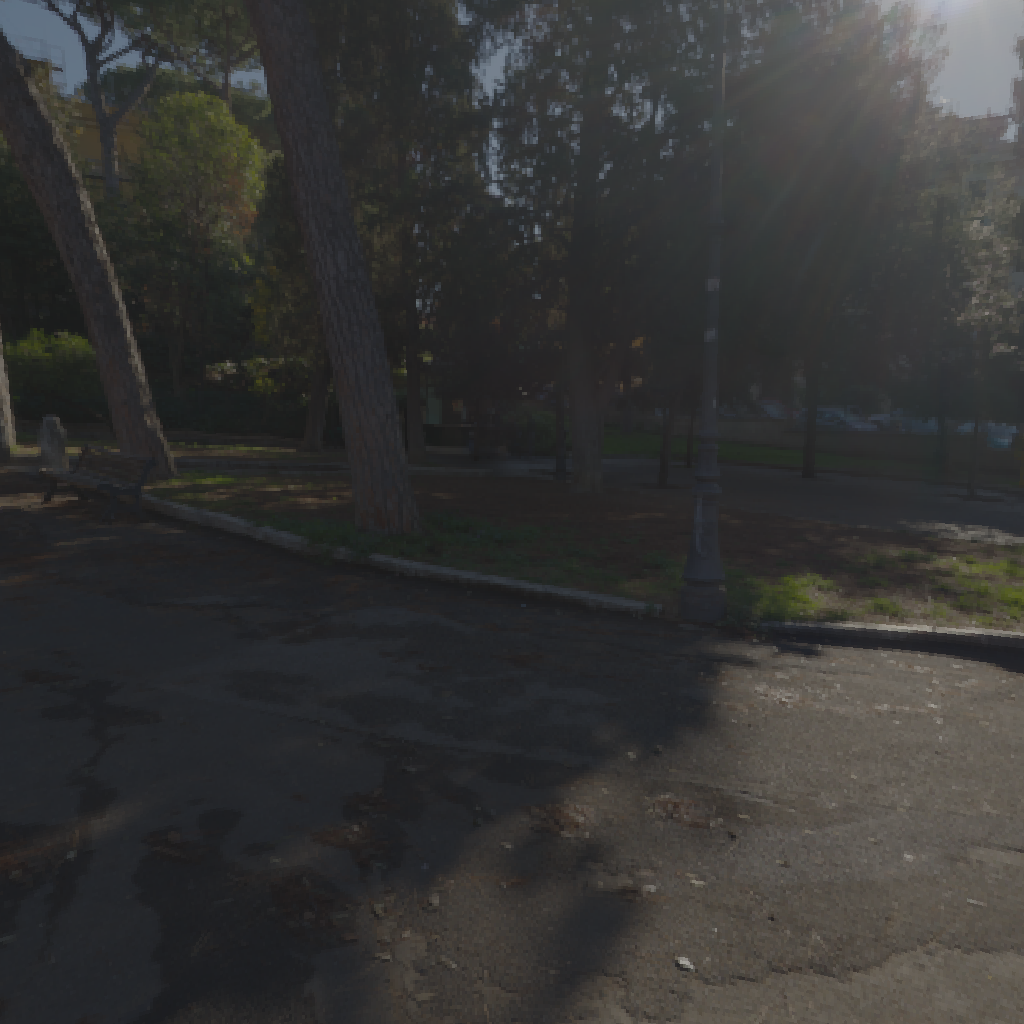
scene-linear HDR photo, Piazza Martin Lutero, outdoor, with visible sun, tree, sun, road, europe, fountain, nature, urban, morning-afternoon, clear, high contrast, natural light, high dynamic range, physically based lighting